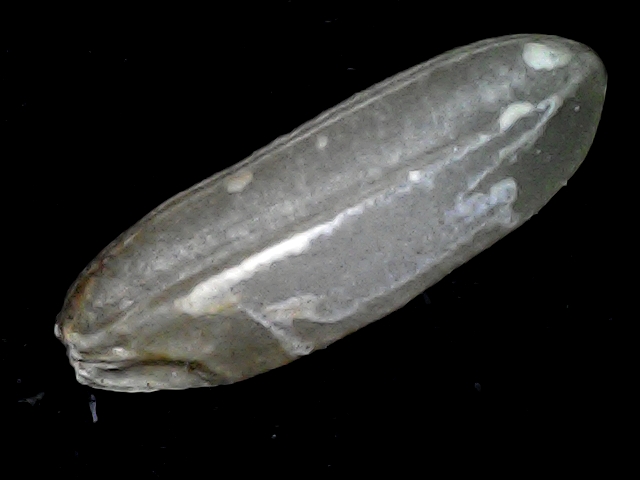
Rice variety: BD72